Heartbeat (2014 film)

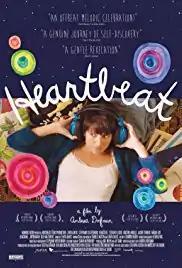
Film poster

Heartbeat is a 2014 Canadian drama film written and directed by Andrea Dorfman. It was screened in the Contemporary World Cinema section at the 2014 Toronto International Film Festival. The film stars poet and musician Tanya Davis as Justine, an unfulfilled advertising copywriter who dreams of becoming a musician but struggles with stage fright.